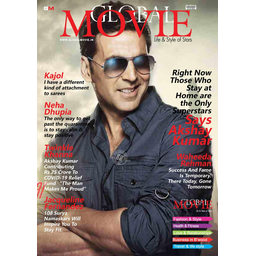
Label: paper